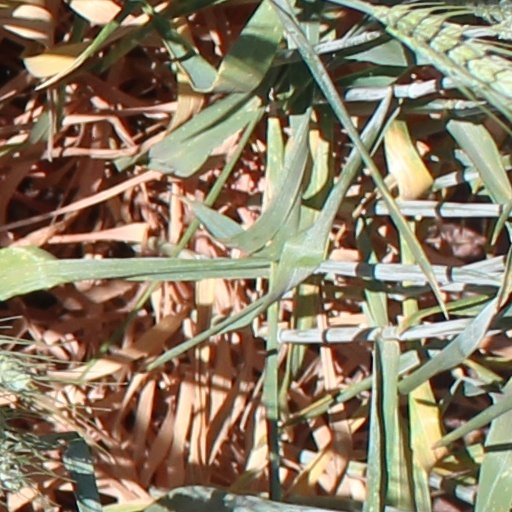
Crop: wheat